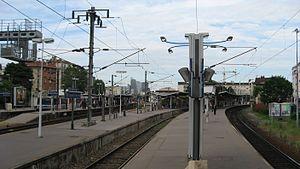
Les quais de la Gare de Bécon-les-Bruyères Map: 48° 54' 20"" N 2° 16' 08"" E"
La ligne de Paris-Saint-Lazare à Versailles-Rive-Droite est une ligne ferroviaire française des Hauts-de-Seine et des Yvelines, en Île-de-France, à double voie et d'une longueur de vingt-deux kilomètres. Ouverte en 1839, elle est la deuxième plus ancienne voie ferrée d'Île-de-France, après la ligne de Saint-Germain-en-Laye.